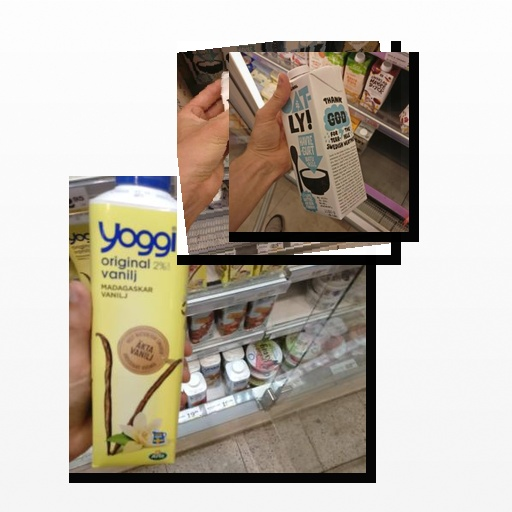
Food items: oat_yogurt, oatghurt, vanilla_yogurt